Union Park (Baltimore)

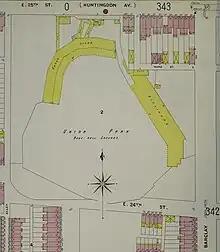
Sanborn map outline of the ballpark

Union Park is a former baseball ground located in Baltimore, Maryland. The ground was home to the Baltimore Orioles during their first "glory years" in the 1890s. It was located in an area bounded by East 25th Street to the north, 24th Street to the south, Hunter Street to the west and Barclay Street to the east. Guilford Avenue teed into 24th from the south, behind right-center field.